Ušće, Belgrade

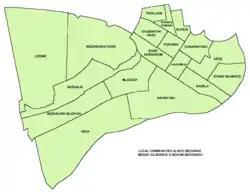
Map of Local communities in Novi Beograd

Like all of Novi Beograd, Ušće is flat, and without buildings to hide that fact like in the rest of the municipality, that is quite obvious here. With only three buildings and several smaller edifices, Ušće is the least urbanized section of Novi Beograd but some residential blocks are administratively attached to the local community of the same name, which had a population of 9,991 in 2011.